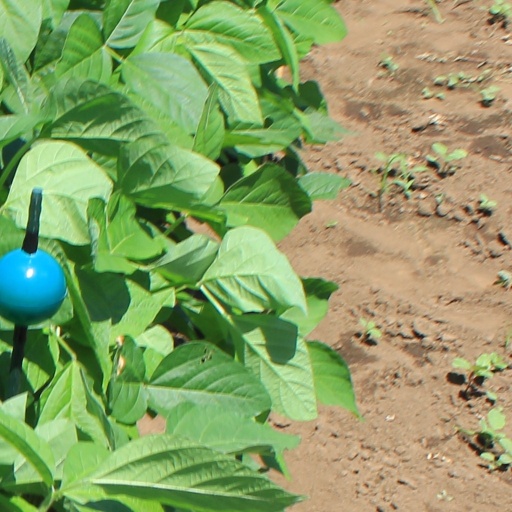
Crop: soybean